Day 5

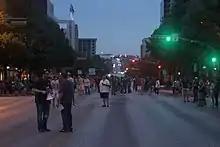
1,800 RTX 2012 attendees filled Congress Avenue as extras for a scene being filmed.

A scene was filmed during RTX 2012, and involved shutting down downtown Congress Avenue and 1,800 attendees.